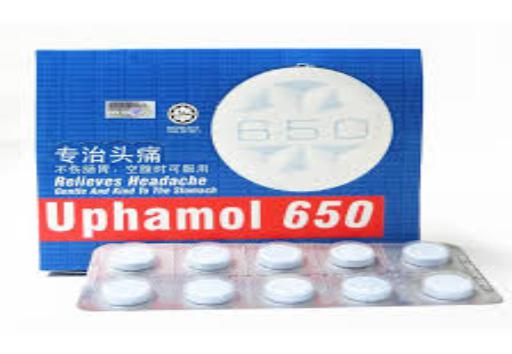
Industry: Medical